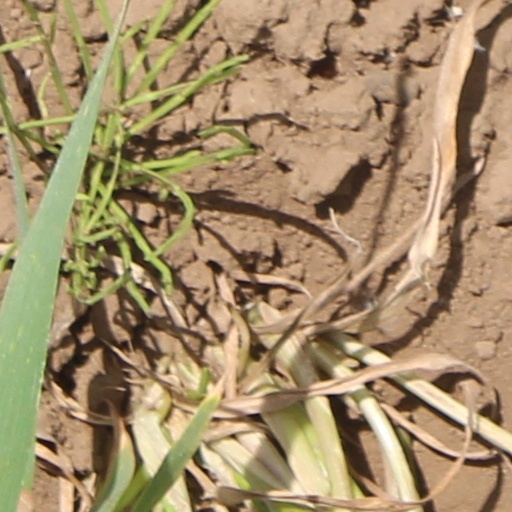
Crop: wheat